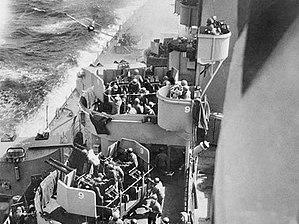
La classe Iowa est une série de cuirassés construits pour l’US Navy durant la Seconde Guerre mondiale comportant quatre unités. Ces bâtiments furent engagés dans les campagnes du Pacifique. C'est à bord de l'un d'entre eux, l'USS Missouri, que fut signée la capitulation du Japon mettant fin à la Seconde Guerre mondiale. Ils servirent encore durant la guerre de Corée ; et l'un d'entre eux participa à une partie du conflit vietnamien. Mis en réserve, ils furent modernisés et remis en service au début des années 1980 dans le cadre du plan pour une marine de 600 navires lancé sous la présidence Reagan. Ils seront engagés au cours de la guerre du Liban et une ultime fois en 1990, pour la guerre du Golfe. En raison de leurs équipages trop nombreux pour un besoin opérationnel moins pertinent, ils ont ensuite été versés dans la flotte de réserve, avant d'être, en mars 2006, définitivement rayés de la liste des bâtiments de l'US Navy.
La Marine impériale japonaise était la marine militaire du Japon impérial de 1869 à 1947. En Occident la Marine impériale japonaise est parfois désignée, à tort, comme la Flotte combinée, mais ce terme désigne en réalité un degré d'organisation des effectifs de la flotte impériale, constituant une grande flotte de guerre conçue pour de vastes opérations en haute mer. En fonction des besoins du moment, la Marine impériale pouvait réorganiser ses navires et dissoudre ou reconstituer sa Flotte combinée, sa Rengō Kantai, mais comme cette dernière mobilisait la plupart des bâtiments les plus importants de la Marine, certains Occidentaux ont fini par confondre la Rengō Kantai avec la Marine elle-même.
Le kamikaze ou kamikazé est un pilote, membre d'une unité militaire de l'Empire du Japon, qui effectuait des missions-suicides pendant la guerre du Pacifique.
Le cuirassé est un type de navire de guerre apparu à partir du milieu du XIXᵉ siècle, dont le blindage constituait la première caractéristique, et dont l'artillerie principale était composée de pièces d'artillerie les plus puissantes du moment. Au début du XXᵉ siècle, apparut une variante des cuirassés, le croiseur de bataille, avec une artillerie et un déplacement à peine inférieurs à ceux des cuirassés, mais avec un blindage plus léger, et une plus grande vitesse. Les cuirassés les plus modernes de la Seconde Guerre mondiale ont été une synthèse de ces deux types, avant d'être supplantés par les porte-avions d'attaque.